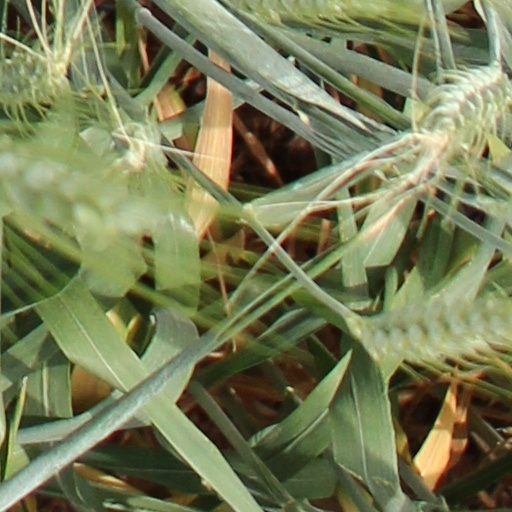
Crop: wheat